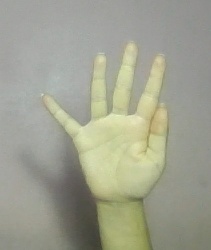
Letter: sheen